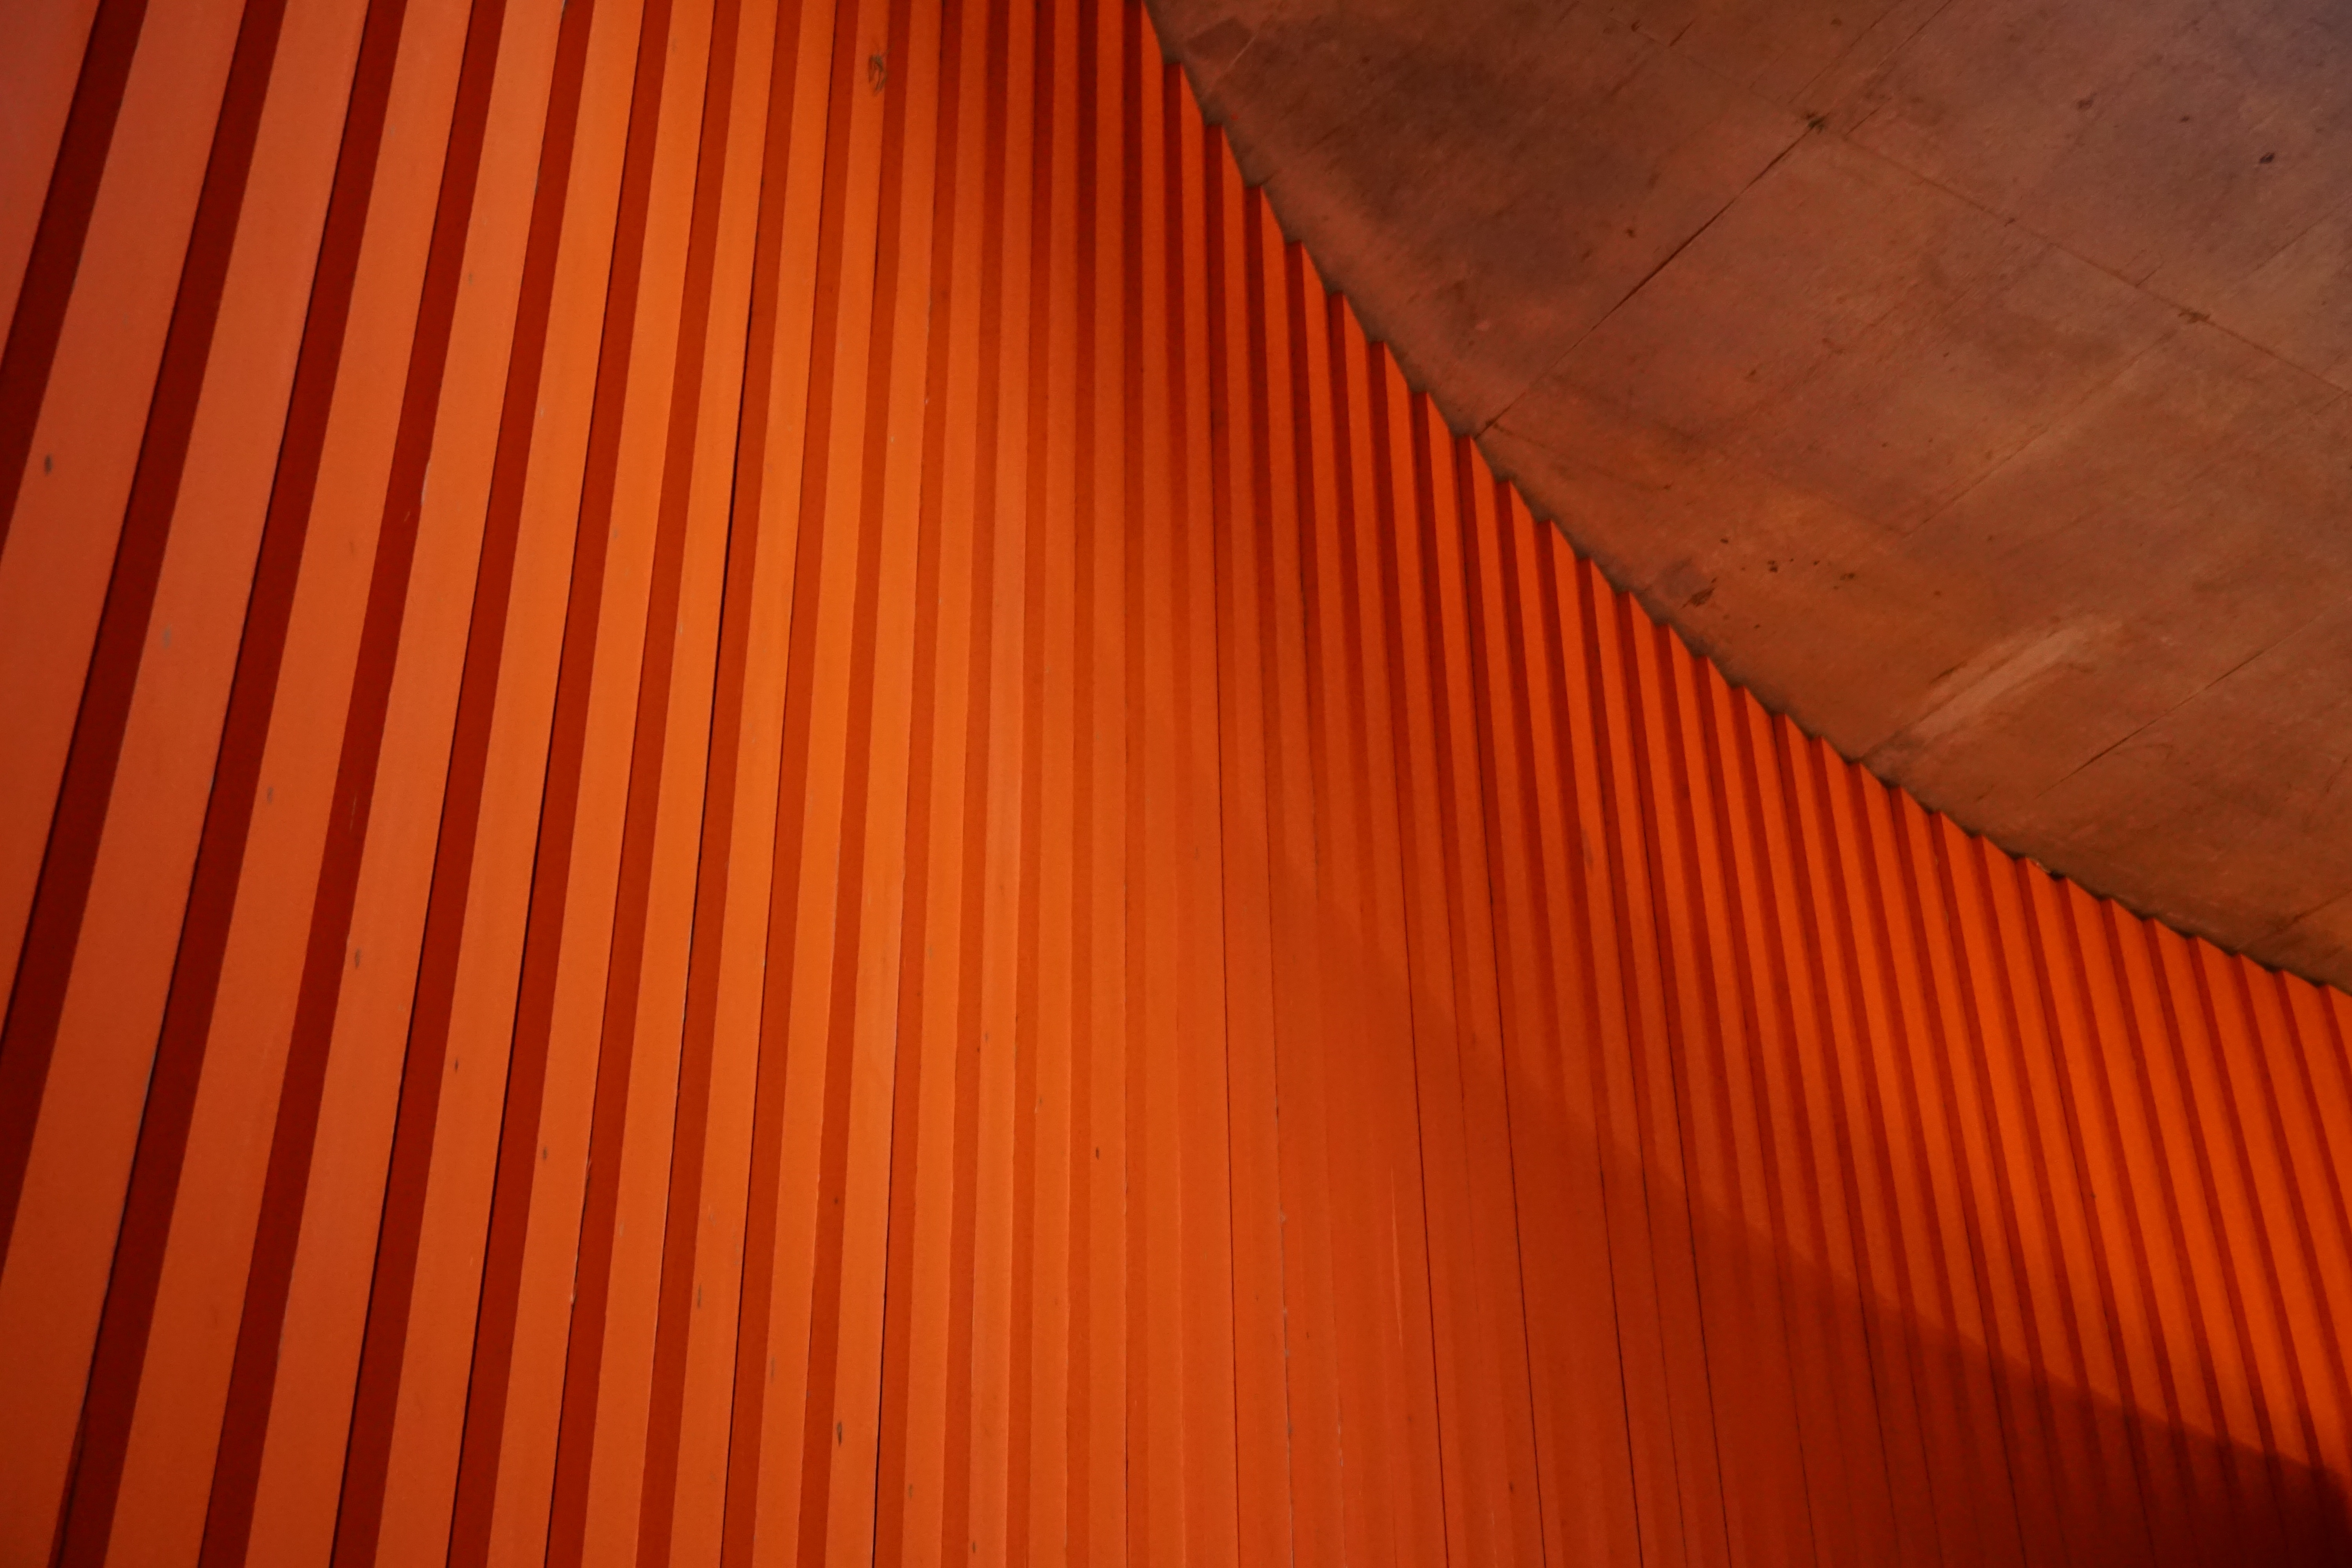
architecture, wood, sunlight, texture, floor, wall, ceiling, line, red, color, material, concrete, interior design, design, shape, flooring, window covering